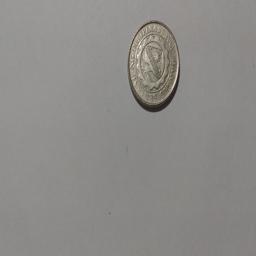
Label: 1_Old_Back